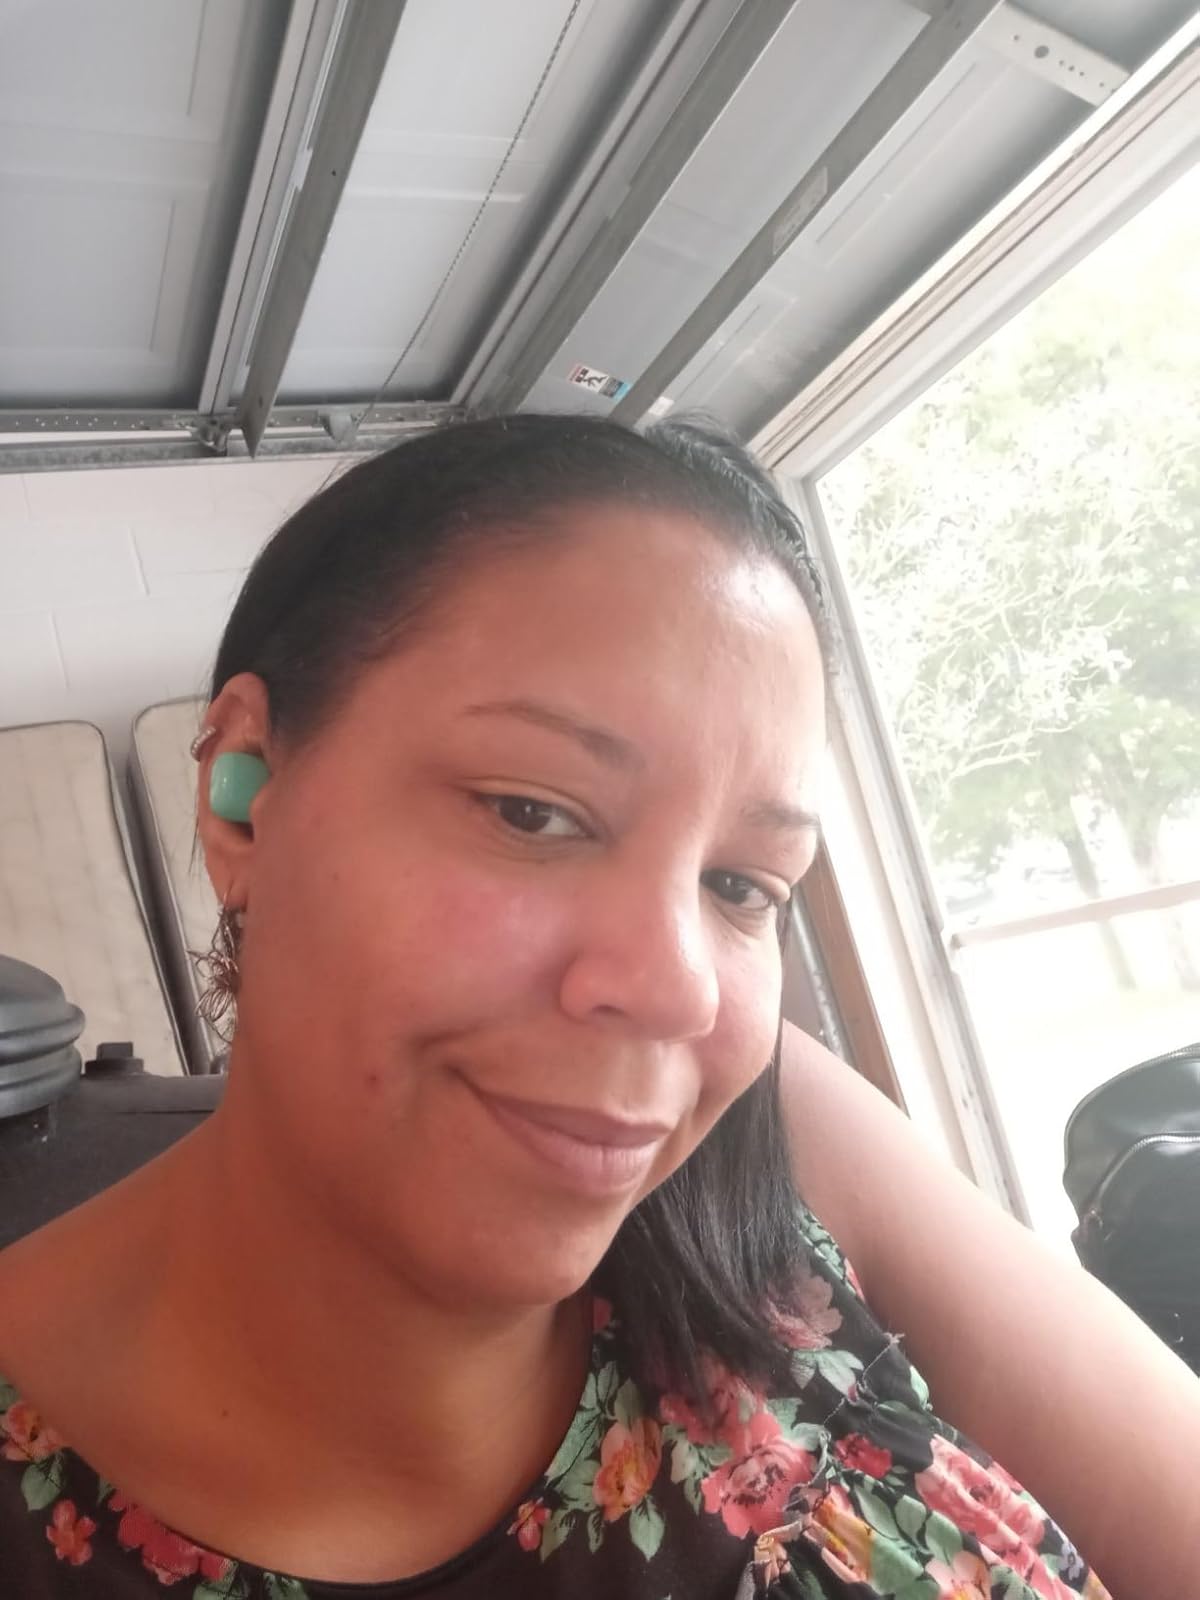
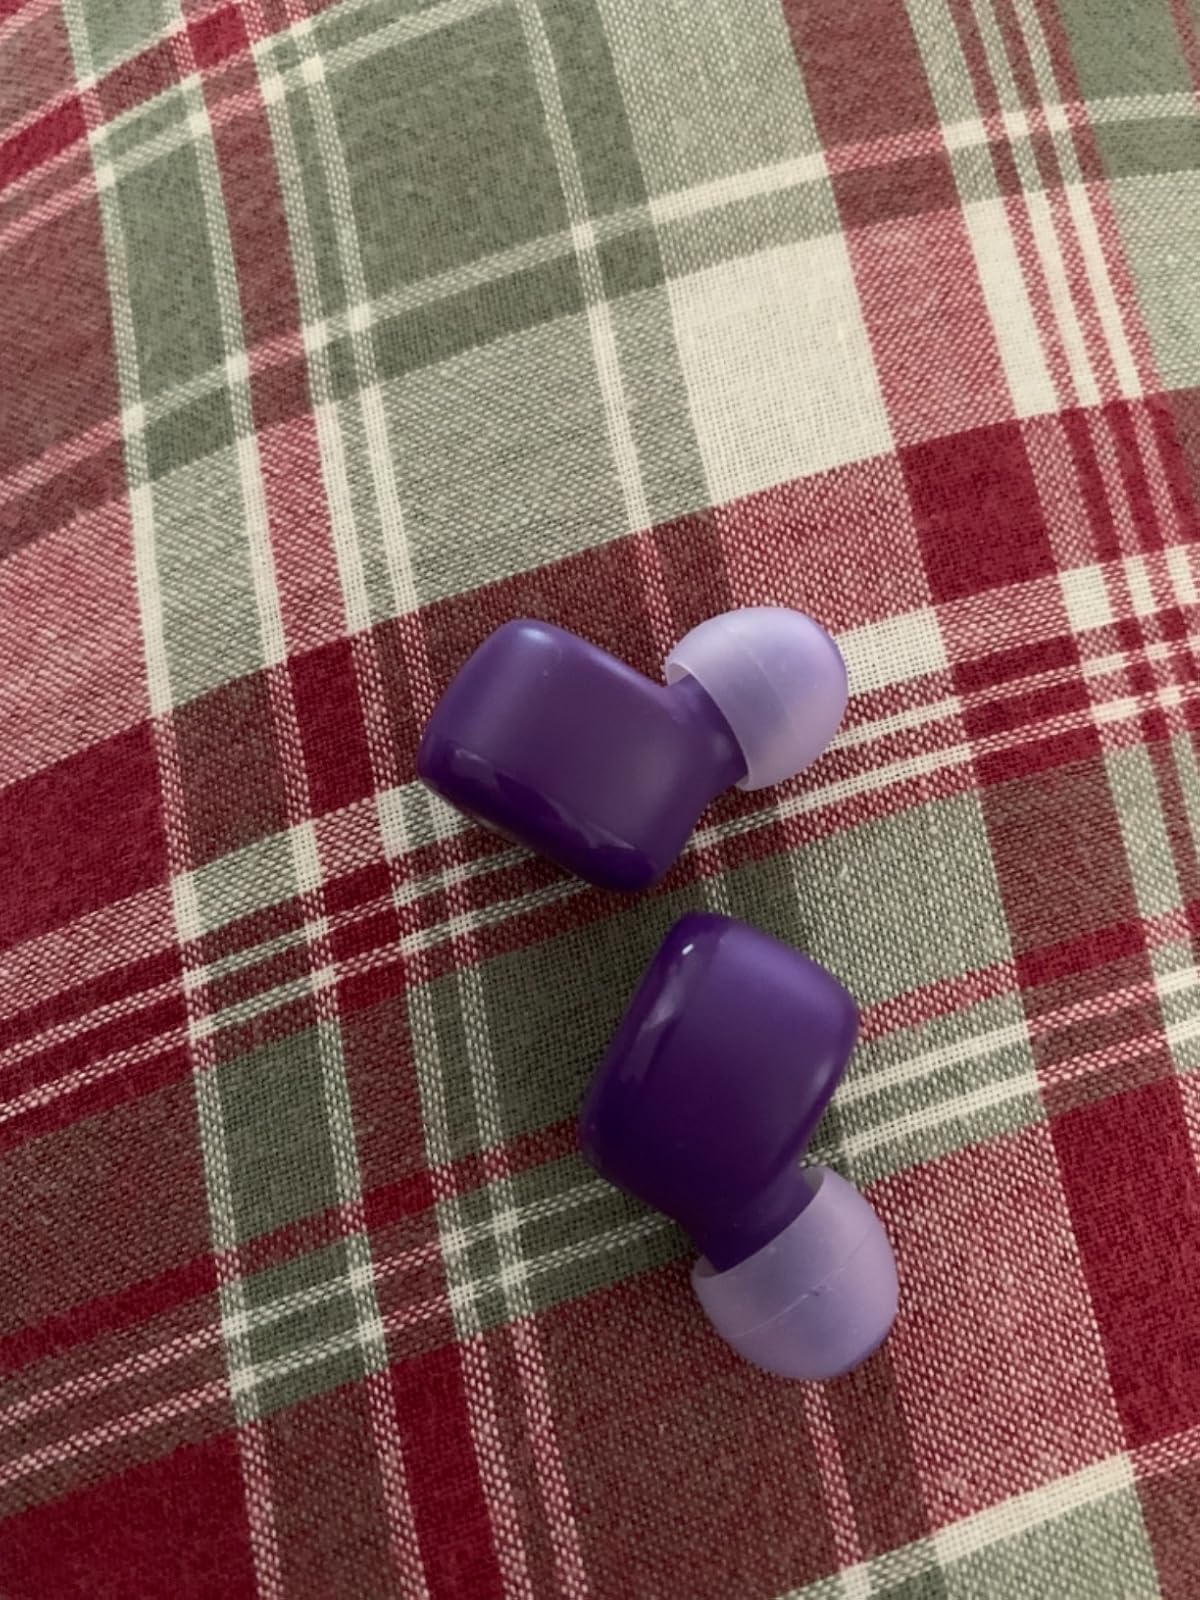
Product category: earbuds
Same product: no